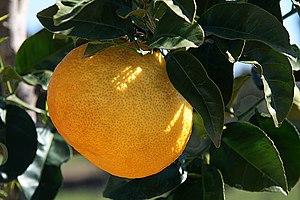
C. natsudaidai en mars fruits sur l'arbre
Natsumikan, ou Amanatsu ou encore Bigarade natsudaïdaï, Citrus x natsudaidai, Citrus natsumikan, Citrus × aurantium, est un arbuste et son fruit, appartenant à un groupe d'agrumes tardifs originaire et traditionnellement cultivé au Japon. Cette «mandarine d'été», se récolte en avril pour être consommée en mai. Il est souvent confondu avec : kawano natsudaidai, amanatsu daidai, amanatsukan, et amanatsu mikan